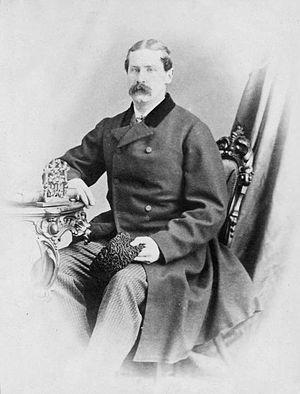
Photographie, Alex Delisle, Montréal, QC, 1865, William Notman (1826-1891), Sels d'argent sur papier monté sur papier - Papier albuminé - 8.5 x 5.6 cm
Alexandre-Maurice Delisle était un homme d'affaires et député québécois.